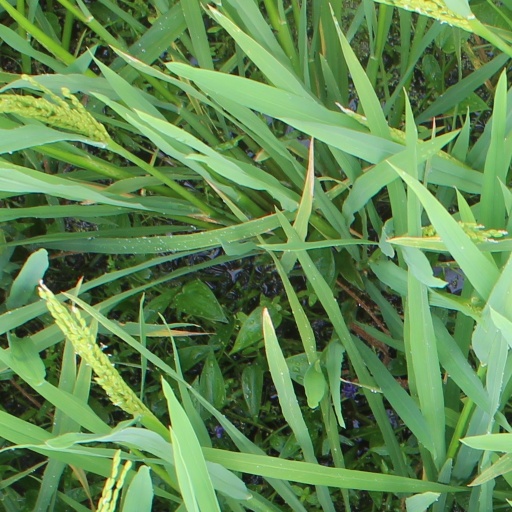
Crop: rice